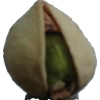
Label: pistachio